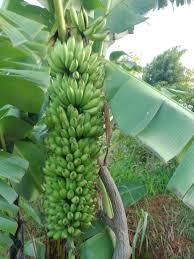
Inaonyesha mkulima ambaye amepata pato kubwa kutokana na ndizi wake. Amepata mgomba mrefu mno kiasi cha mtu. Mnunuaji anapokuja kununua ndizi hiyo anaweza kununu kwa bei ya juu kwani ndizi hiyo inaonekana kuwa ni refu zaidi na ilizaa kwa kishindo.